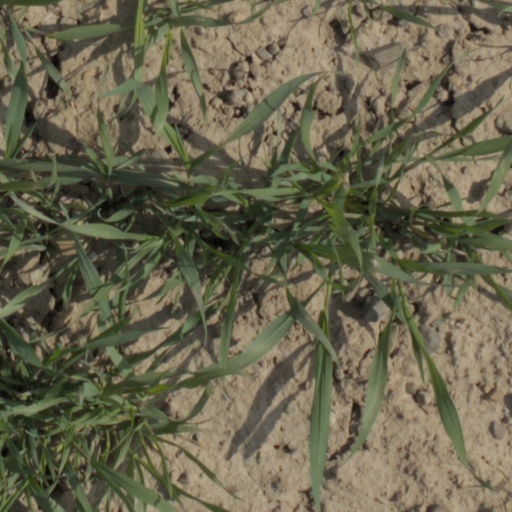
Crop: wheat